Pi-Ramesses

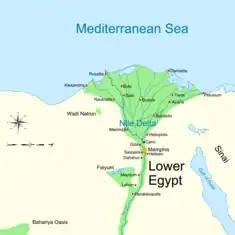
Map of Lower Egypt showing Tanis and Avaris, near Pi-Ramesses

In 1884, Flinders Petrie arrived in Egypt to begin his excavations there. His first dig was at Tanis, where he arrived with 170 workmen. Later in the 1930s, the ruins at Tanis were explored by Pierre Montet. The masses of broken Ramesside stonework at Tanis led archaeologists to identify it as Pi-Ramesses. Yet it eventually came to be recognised that none of these monuments and inscriptions originated at the site.